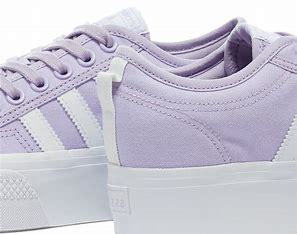
Brand: Adidas
Model: Nizza